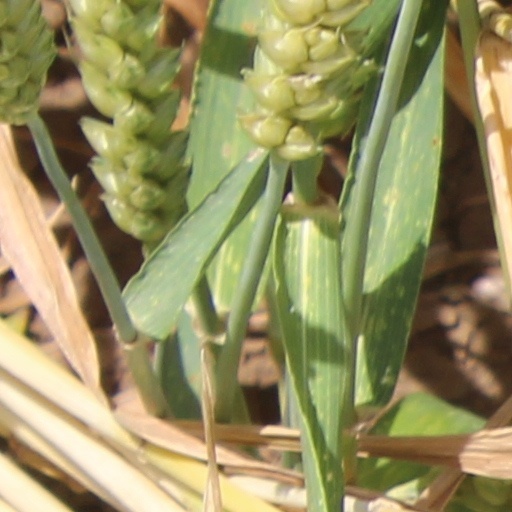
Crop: wheat